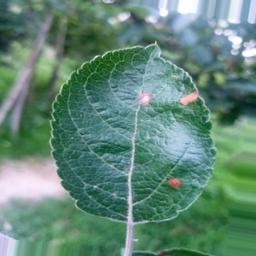
Label: Alternaria